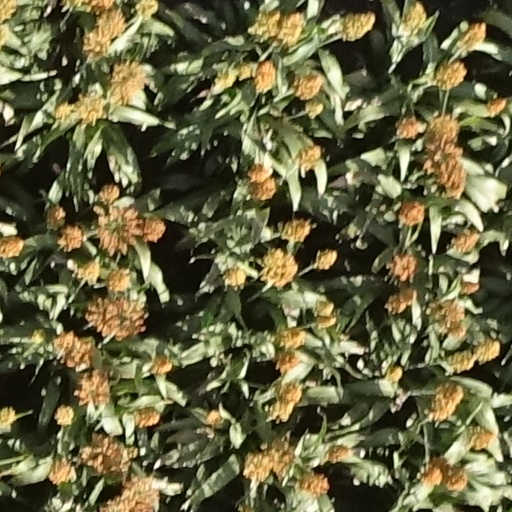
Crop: sorghum